Hemiphora bartlingii

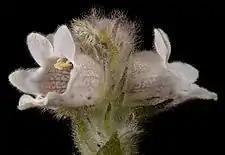
Woolly dragon flowers

This species was first formally described in 1844 by Johann Lehmann and given the name "Chloanthes bartlingii". The description was published in "Delectus Seminum quae in Horto Hamburgensium botanico e collectione". In 1870 George Bentham changed the name to "Pityrodia bartlingii" and in 2011, Barry Conn, Murray Henwood and Nicola Streiber changed it to the present name. The specific epithet ("bartlingii") honours the German botanist Friedrich Gottlieb Bartling.